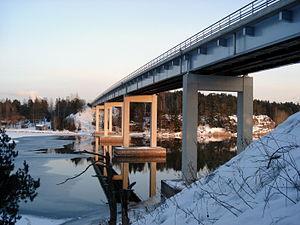
L'île d'Otava est une île située à Naantali en Finlande.
La commune rurale de Naantali finnois : Naantalin maalaiskunta, abrév. finnois : Naantalin mlk, est une ancienne municipalité du sud ouest de la Finlande.